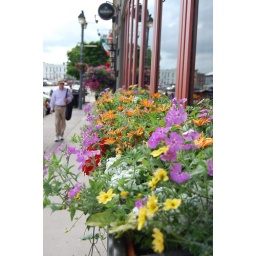
in a window box